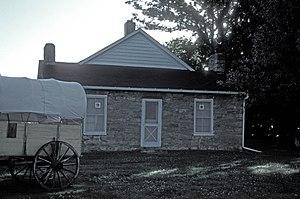
St. Marys est une municipalité américaine située dans le comté de Pottawatomie au Kansas. Lors du recensement de 2010, sa population est de 2 627 habitants.